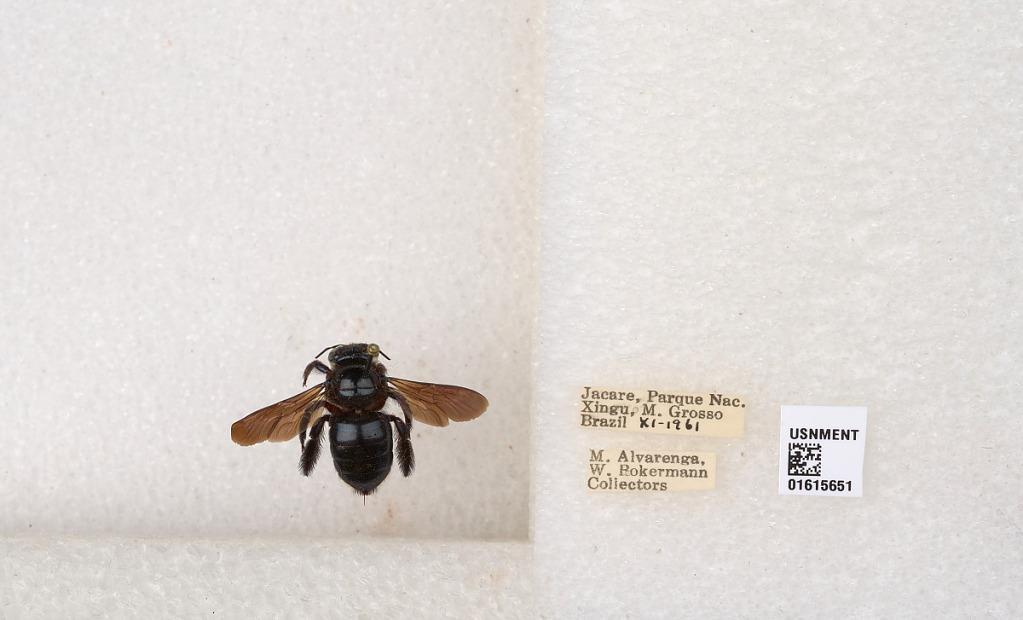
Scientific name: Xylocopa (Schonnherria) muscaria (Fabricius)
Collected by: M. Alvarenga & W. Bokermann
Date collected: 1961-11-1
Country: Brazil
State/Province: Mato Grosso
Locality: Jacare, Parque Nac. Xingu